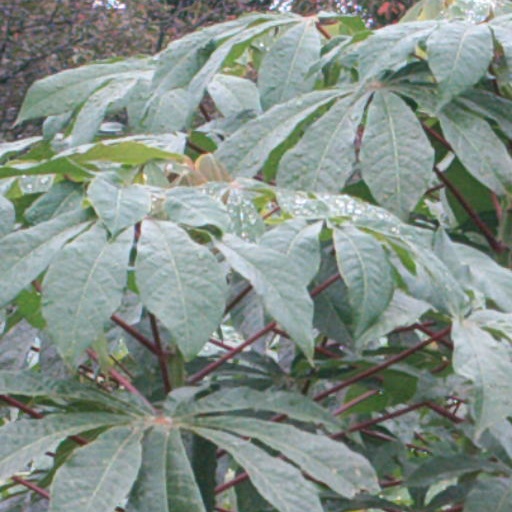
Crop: cassava